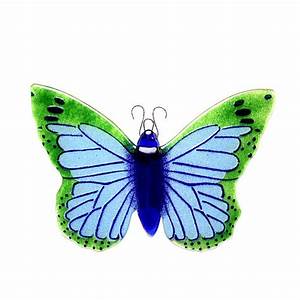
Label: butterfly